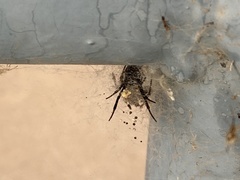
Species: Lactrodectus_hesperus